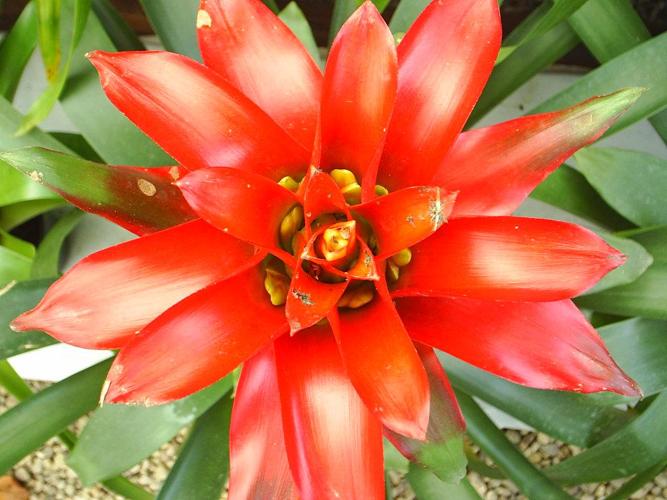
Label: bromelia